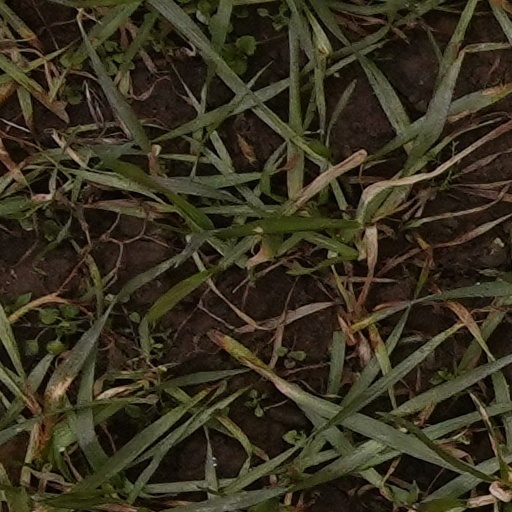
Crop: wheat